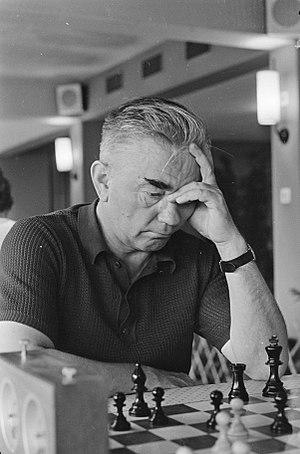
L’histoire des championnats d'échecs d'URSS s'étend de 1920 à 1991. Ceux-ci ont été les plus forts championnats nationaux d'échecs qui aient existé.